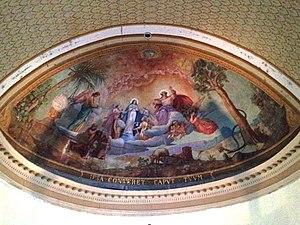
Abside peinte de l'église Notre-Dame de la Délivrande du Morne-Rouge
L'église Notre-Dame de la Délivrande est une église catholique située au Morne-Rouge, en France.